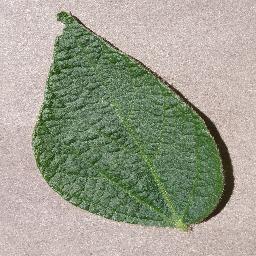
Label: Soybean___healthy